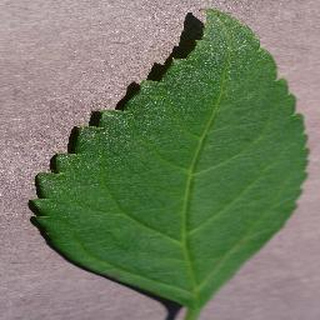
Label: healthy_cherry